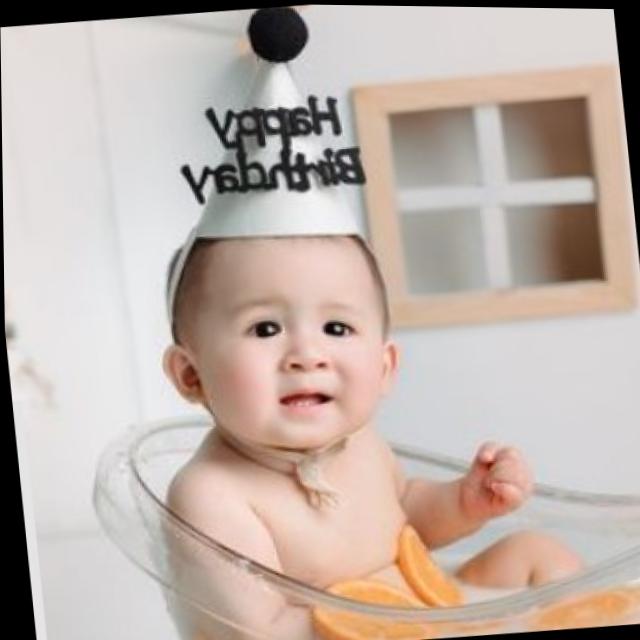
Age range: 0-12